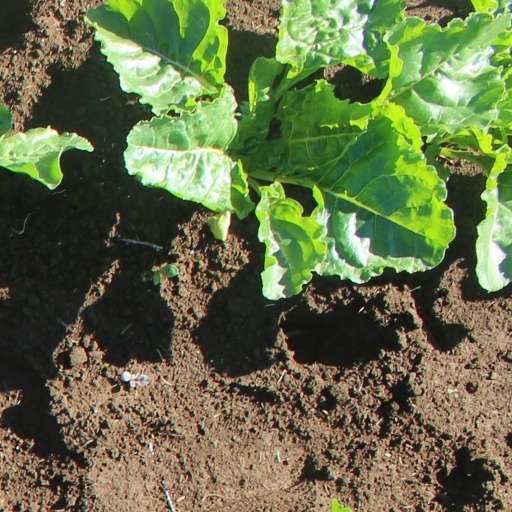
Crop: sugar beet